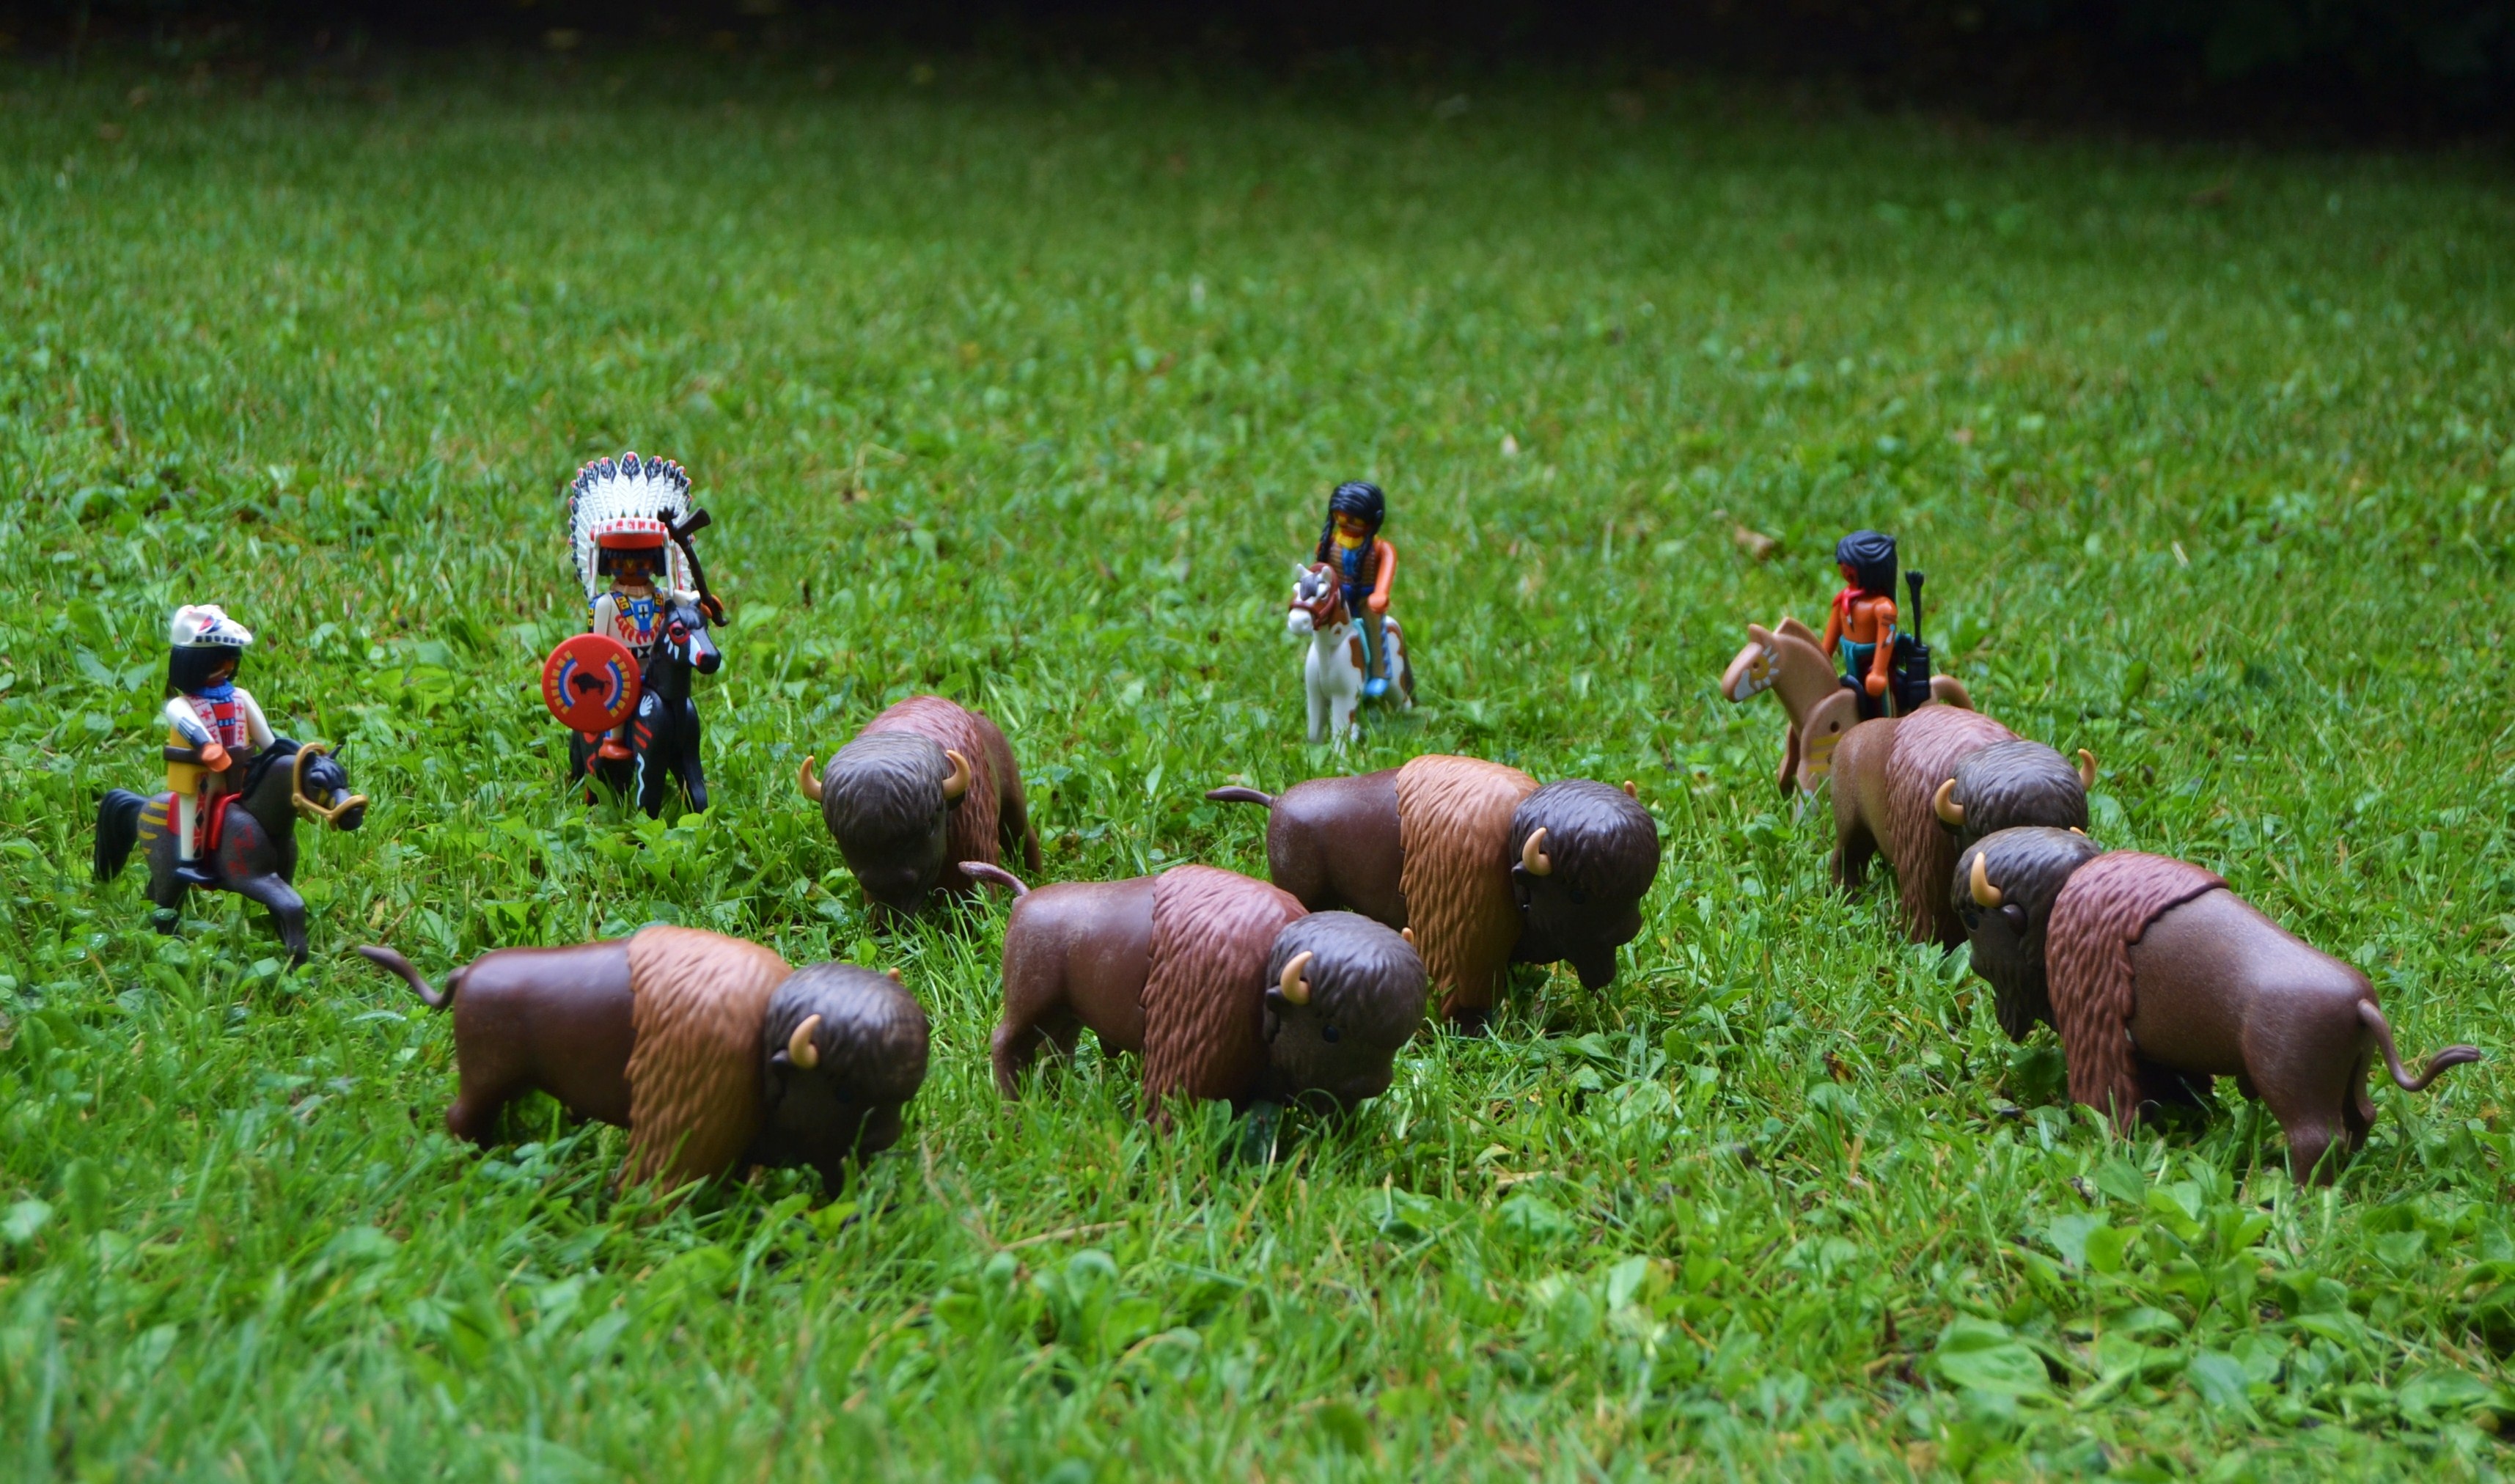
grass, field, farm, lawn, meadow, pasture, usa, america, agriculture, playmobil, animals, western, hunt, buffalo, indians, buffalo herd